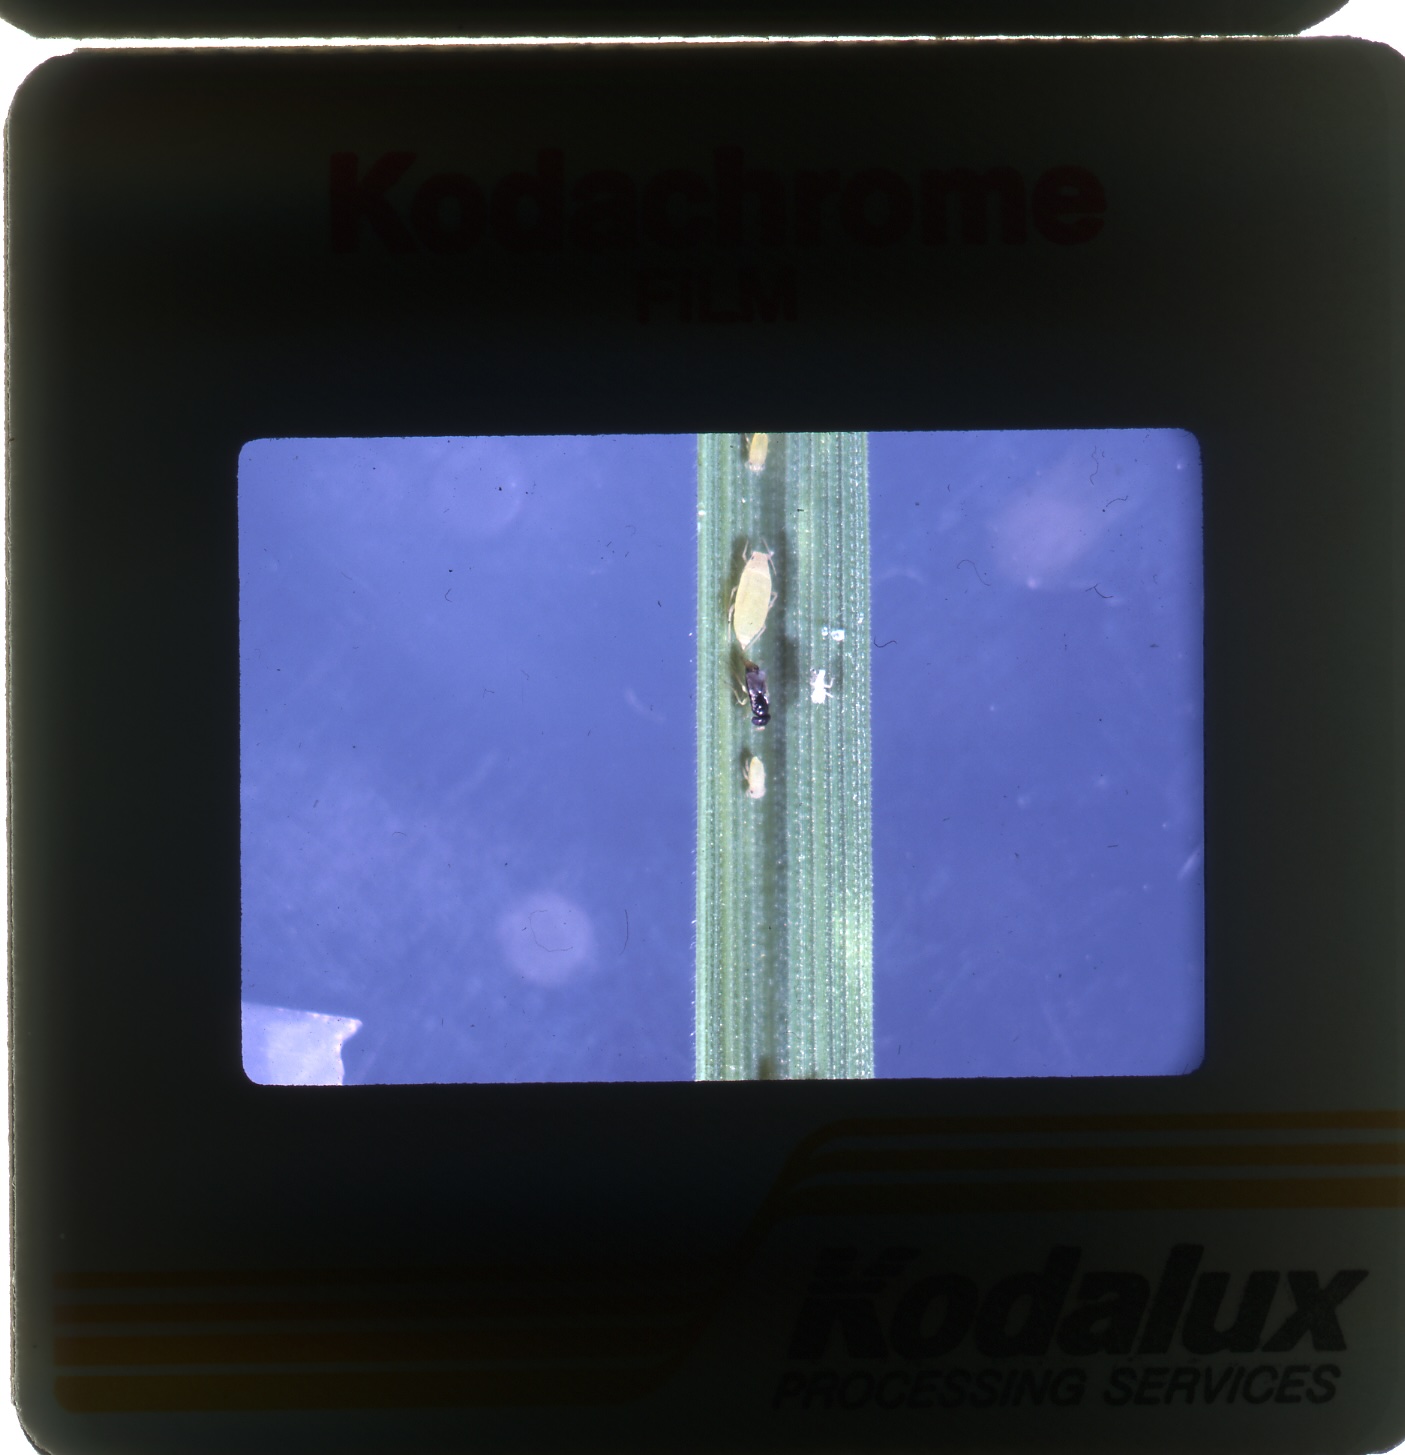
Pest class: russian_wheat_aphid